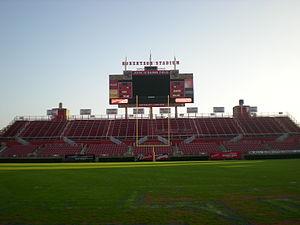
Le John O'Quinn Field at Corbin J. Robertson Stadium, ou plus simplement le Robertson Stadium, était un stade multifonction situé à Houston dans l'État du Texas. Situé sur le campus de l'Université de Houston, ce stade fut la propriété de cette université depuis 1970.
La Major League Soccer 2011 est la 16ᵉ saison de la Major League Soccer, le championnat professionnel de soccer d'Amérique du Nord. Les Timbers de Portland et les Whitecaps de Vancouver rejoignent la MLS qui passe donc de 16 à 18 franchises.